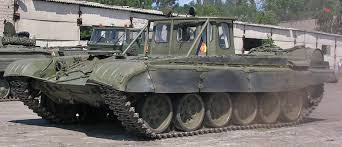
Label: T-72